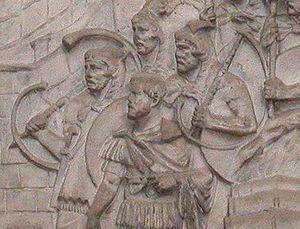
Le cornu est un instrument de musique à vent. Il est d'origine étrusque. C'est un instrument militaire utilisé par les Romains.
Le buccin est un instrument de musique à vent de la famille des cuivres, d’origine étrusque et en usage dans l’armée romaine antique.
La musique de la Rome antique est beaucoup moins bien connue que la musique de la Grèce antique, sur laquelle beaucoup de sources subsistent. On a par exemple pu déchiffrer une quarantaine de partitions dans la notation musicale grecque, et les théories musicales de Pythagore et d'Aristoxène sont bien documentées. À l'inverse, peu de choses ont survécu sur la musique de la Rome antique.